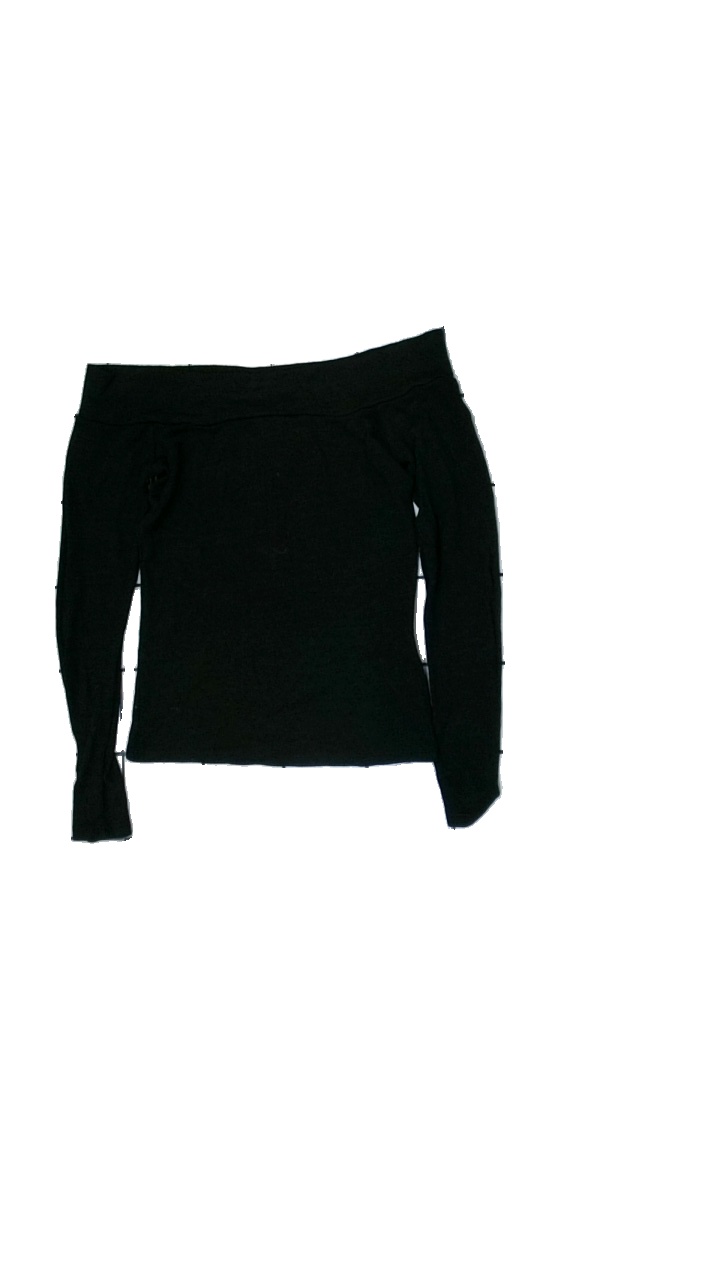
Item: Top (Ladies)
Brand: Gina Tricot
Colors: Black
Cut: Regular, Tight
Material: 83% viscose, 17% polyester
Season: All
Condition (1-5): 3
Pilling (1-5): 1
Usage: Export
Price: <50